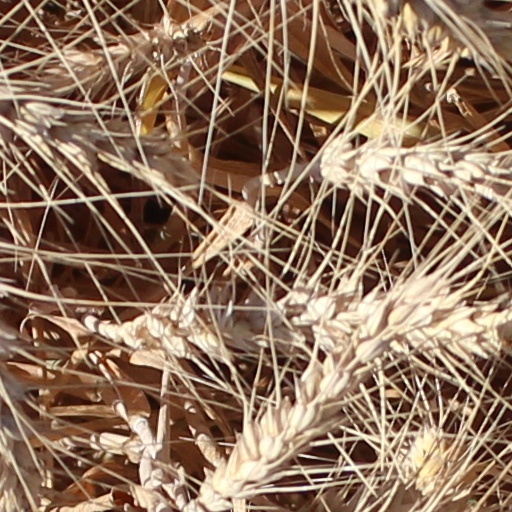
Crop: wheat